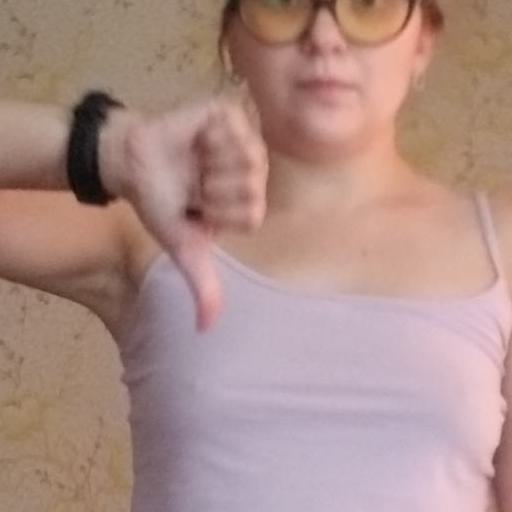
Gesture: dislike